Sunday Best (American TV series)

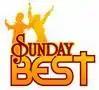
Sunday Best logo used from seasons 1-8

Sunday Best is a reality television singing competition series hosted by Kirk Franklin. It first aired on BET on October 2, 2007.